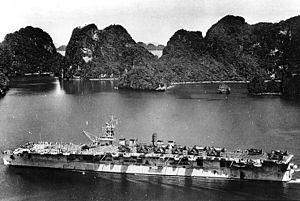
Le porte-avions français La Fayette (ex-USS Langley) dans les eaux indochinoises, 1953.
La Force maritime de l'aéronautique navale est l'actuelle appellation de l'aéronautique navale française. Elle forme une des quatre grandes composantes de la marine française. Elle est issue de la fusion entre les forces de l'aviation embarquée et de l'aviation de patrouille maritime le 19 juin 1998. Son actuelle organisation précisée par l'instruction Nᵒ 24/DEF/EMM/ROJ relative à l'organisation de la force maritime de l'aéronautique navale du 3 novembre 2011 a été publiée au Bulletin officiel des armées le 10 novembre 2011.
Créés peu après l'invention de l'aviation militaire pendant la Première Guerre mondiale, les porte-avions ont d'abord été considérés comme des bâtiments auxiliaires et n'ont joué un rôle majeur dans la guerre navale qu'à partir de la Seconde Guerre mondiale. Il a fallu l'attaque de Pearl Harbor de décembre 1941 pour démontrer la supériorité de l'aviation embarquée sur la grosse artillerie des navires de ligne, grâce à sa portée incomparablement plus grande pour une force de frappe équivalente. La bataille de la mer de Corail, en mai 1942, est le premier affrontement uniquement aéronaval de l'histoire, dans lequel les forces navales japonaises et américaines s'affrontèrent par avions interposés sans jamais être à portée de canon. En 1944-45, les plus grands cuirassés japonais jamais construits coulent sous les attaques de l'aviation embarquée américaine.
Le porte-avions La Fayette est l’ancien Langley, porte-avions de l'US Navy prêté par les États-Unis à la France de janvier 1951 à mars 1963. Sous pavillon français, il participe à la guerre d’Indochine et au rapatriement des premiers réfugiés d’Algérie.
En 1789, avec 80 vaisseaux, 80 frégates, 120 bâtiments légers, 80 000 inscrits maritimes et plus de 1 600 officiers, la marine française est la deuxième du monde. Cette forme d’apogée, due aux efforts constants du gouvernement de Louis XVI, ne résiste pas à l’épreuve de la Révolution. L’agitation dans les arsenaux désorganise la flotte, alors que les officiers, qui avaient d’abord accueilli favorablement les changements politiques, fuient en masse les violences révolutionnaires à partir de 1792. Lorsque la guerre avec l’Angleterre reprend en 1793, la Marine de la France révolutionnaire n’est guère capable de faire face à la situation et subit défaite sur défaite alors que l’armée de Terre est victorieuse à peu près partout en Europe. L’arrivée de Napoléon au pouvoir, en 1799, ne change rien à la situation malgré une courte période de paix, les tentatives de réorganisation et l’annexion d’arsenaux voisins qui fournissent, un temps, des moyens supplémentaires. Napoléon cherche « son Nelson ». En vain.